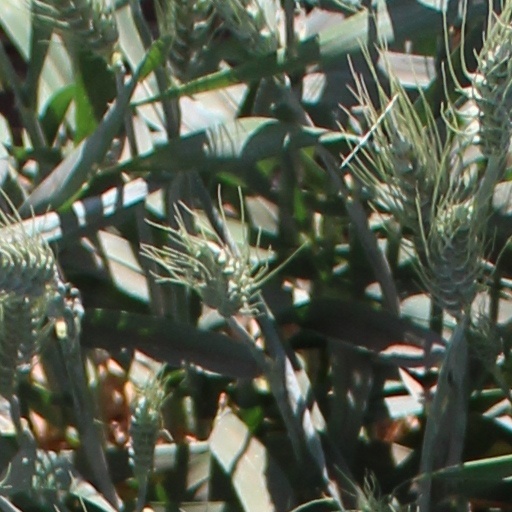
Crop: wheat